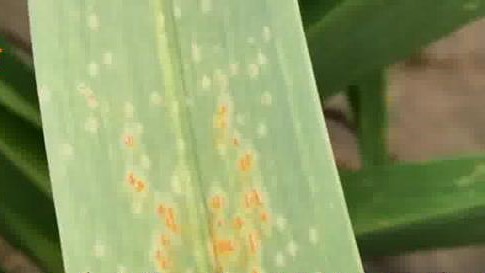
Plant: Garlic
Disease: garlic rust